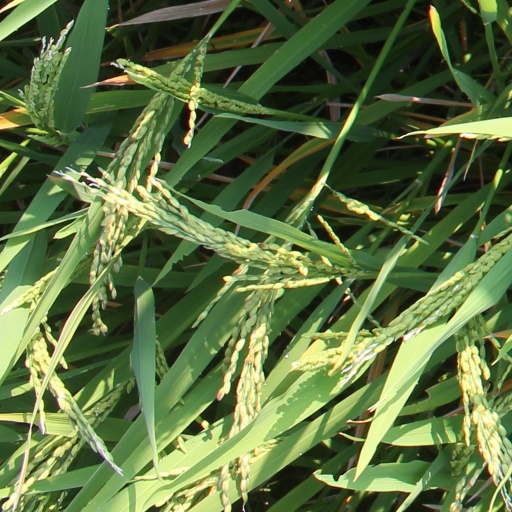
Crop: rice